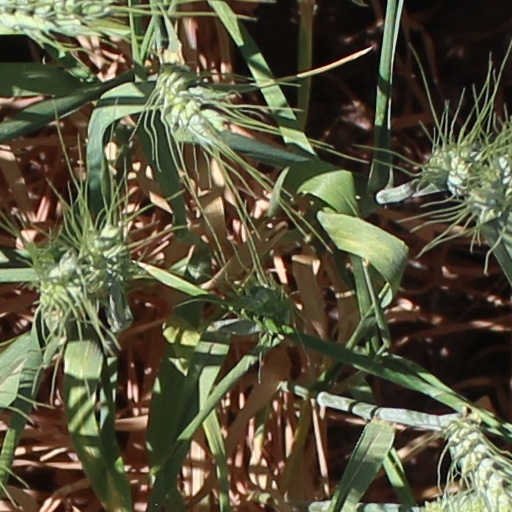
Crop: wheat